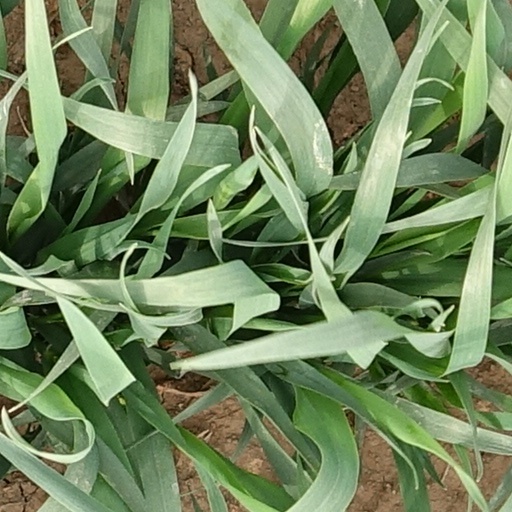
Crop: wheat